Worcester Bravehearts

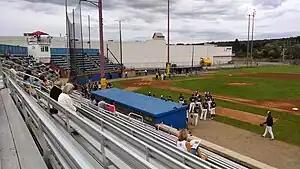
Pregame of the team's inaugural game in 2014. The Bravehearts defeated Torrington, 3–1.

The team was announced as a partnership with the College of the Holy Cross on September 30, 2013. The new team's name and logo were announced on December 2, 2013, selecting the name "Bravehearts". The "hearts" in the name refer to the heart on Worcester's city seal and nickname as the "Heart of the Commonwealth".